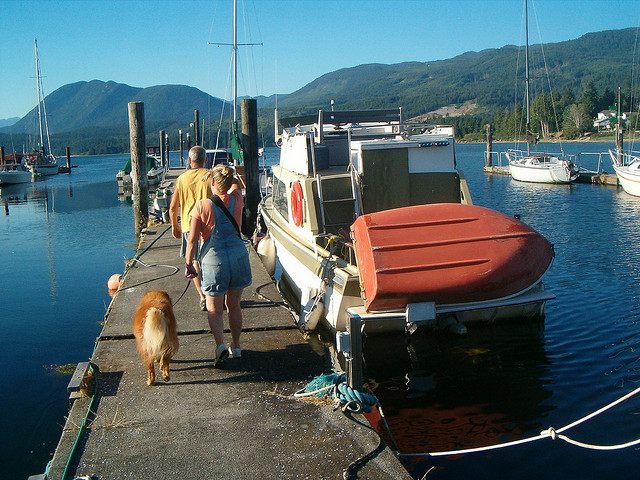
A man and women walking along a boat dock with a dog.

A man and a woman walking a dog down a dock next to a boat.